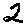
Label: 2